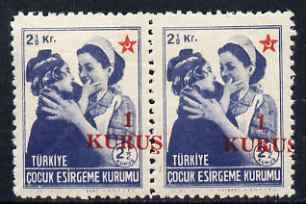
Turkey 1952 Postal Tax 1k on 2.5k Red Crescent horiz pair with surch misplaced, fine unmounted mint but light gum creases
Brand: AGStamps
Turkey 1952 Postal Tax 1k on 2.5k Red Crescent horiz pair with surch misplaced, fine unmounted mint but light gum creases
Category: Arts & Entertainment > Hobbies & Creative Arts > Collectibles > Postage Stamps > Commemorative Stamps